Mr. Do!

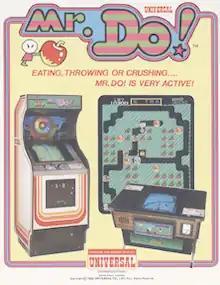
North American arcade flyer

is a 1982 maze video game developed by Universal. It is the first arcade video game to be released as a conversion kit for other cabinets; Taito published the conversion kit in Japan. The game was inspired by Namco's "Dig Dug" released earlier in 1982. "Mr. Do!" was a commercial success in Japan and North America, selling 30,000 arcade units in the US, and it was followed by several arcade sequels.